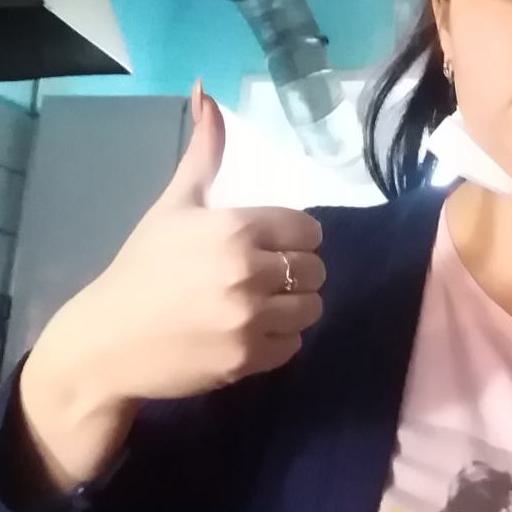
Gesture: like